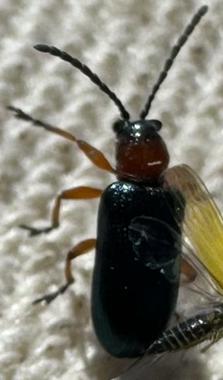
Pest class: cereal_leaf_beetle